ProSlide Technology

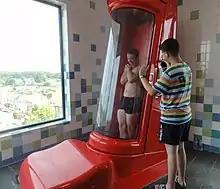
Sky Drop, at Plopsaqua, a slide with SkyBOX.

In the early 2000s, ProSlide gained recognition for its TORNADO, a 4-passenger, 50- to 75-foot-tall enclosed slide which ends in a large, often multicolored funnel. Riders travel back and forth in the funnel several times before exiting into a splashdown pool. The first Tornados opened in 2003 at Six Flags New England, Mountain Creek Waterpark and Holiday World and Splashin' Safari.